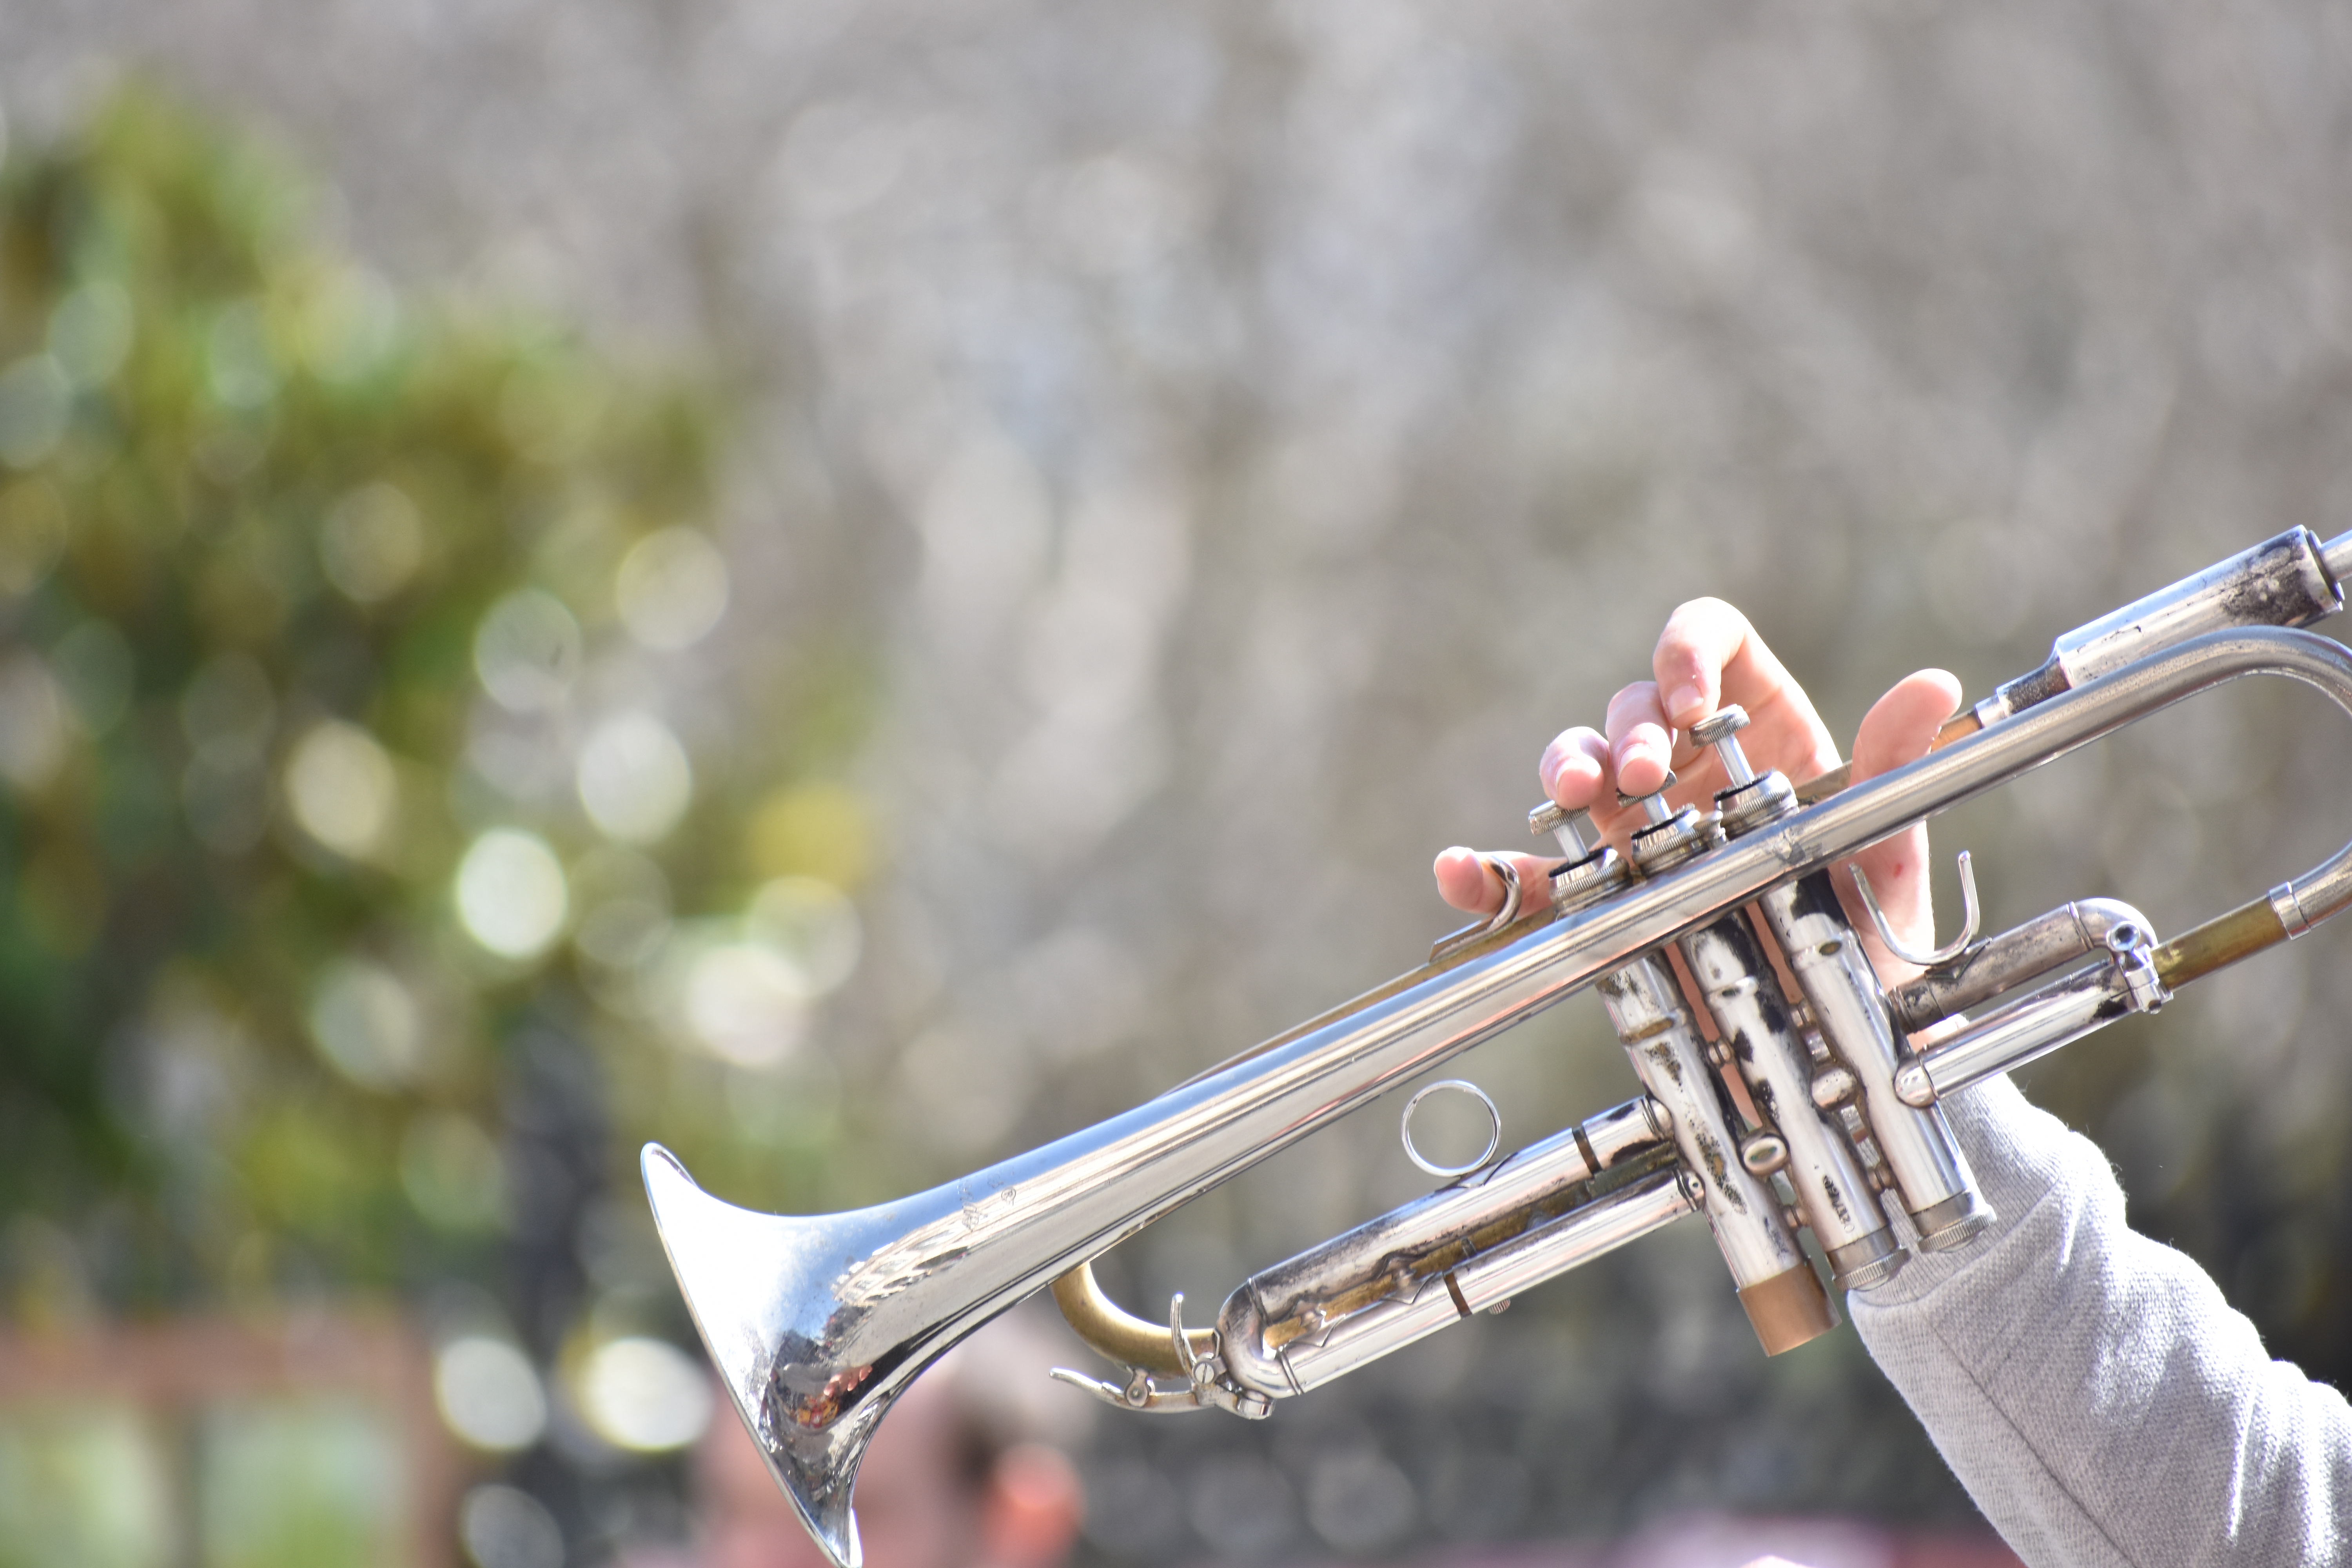
musical instrument, trumpet, bass guitar, wind instrument, brass instrument